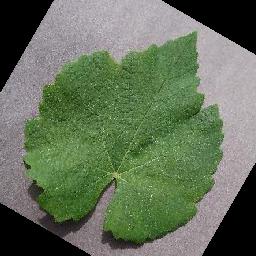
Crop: grape
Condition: healthy